Trelleck Grange

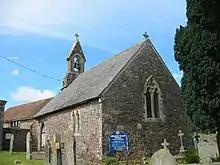
Trelleck Grange Church

The area was once part of the manor of Trellech, with a church known as "Ecclesia Mainuon", but in 1138 it was granted to the monks of the then newly established Tintern Abbey by Gilbert de Clare, the Marcher lord of Striguil or Chepstow. The monks then cultivated it as a grange, making it the principal farm for food production for the Abbey.